Dom Leech

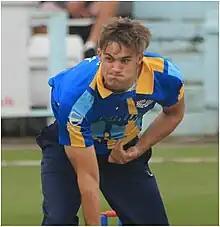
Leech in 2023

Dominic James Leech (born 10 January 2001) is an English cricketer. He made his first-class debut on 8 August 2020, for Yorkshire in the 2020 Bob Willis Trophy. He made his Twenty20 debut on 10 June 2022, for Yorkshire in the 2022 T20 Blast.